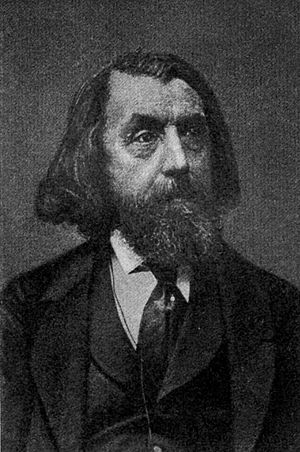
Karl Goedeke
Karl Goedeke.
Karl Friedrich Ludwig Goedeke var en tysk litteraturhistoriker.